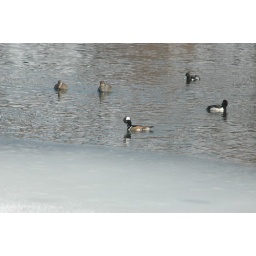
Hooded merganser in the center, male greater scaups to the right, mallard female on the far left, scaup female upper center.